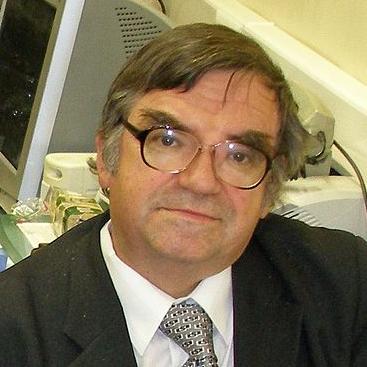
Age: 59